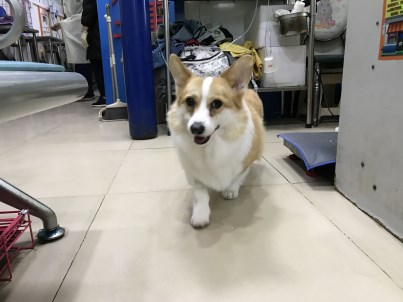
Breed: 2909-n000116-Cardigan